Mike Zaher

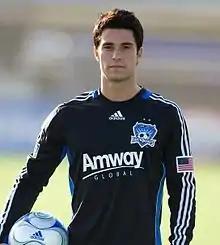
Mike Zaher playing with the San Jose Earthquakes

Michael Rory Zaher (born September 24, 1985, in Phoenix, Arizona) is a former American soccer player.